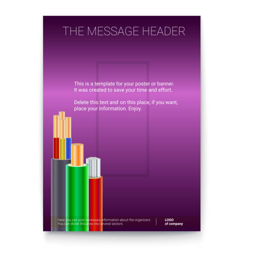
electrical stranded copper and aluminium cables .